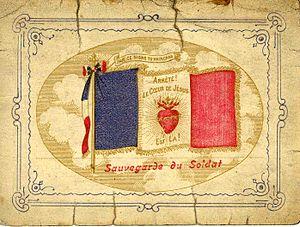
Cultivateur à Prix-lès-Mézières (Ardennes), Paul Briffoteaux s'est engagé au 3e régiment de cuirassiers en janvier 1901. Une carrière militaire exemplaire pour ce brigadier promu sous-officier en 1918. Cité à l'ordre du régiment et obtenu la croix de guerre ""pour avoir assurer, le 6 avril 1918, une liaison en traversant une zone violemment battue par les mitrailleuses ennemies"". Une distinction renouvelée lors de la Seconde guerre mondiale au cours de laquelle Paul Briffoteaux s'est particulièrement distingué en tant que membre du secteur des Forces françaises de l'intérieur de Vouziers. Il est décédé le 13 décembre 1963 à Vouziers, ville natale de son épouse Jeanne Simon."